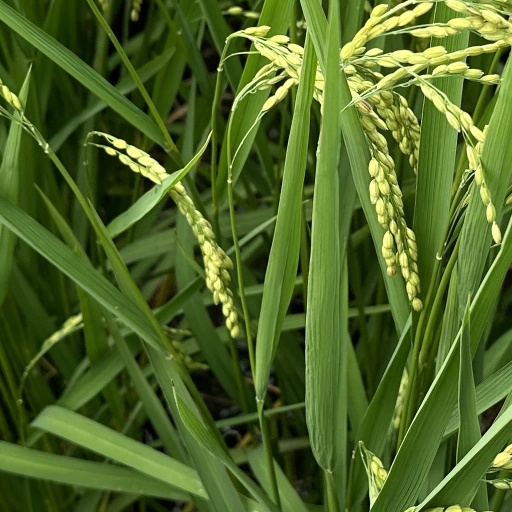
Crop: rice